Borscht

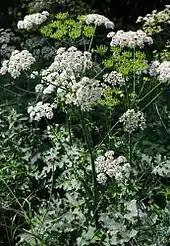
Common hogweed, originally the principal ingredient of borscht

The Armenian, Azerbaijani and Georgian version of borscht is a hot soup made with beef stock, green peppers and other vegetables, which may or may not include beetroots, and flavored with chopped red chili and fresh cilantro. In ethnic Mennonite cuisine, "borscht" refers to a whole range of seasonal vegetable soups based on beef or chicken stock—from spring borscht made with spinach, sorrel and chard to summer borscht with cabbage, tomatoes, maize and squash to fall and winter borscht with cabbage, beets and potatoes.